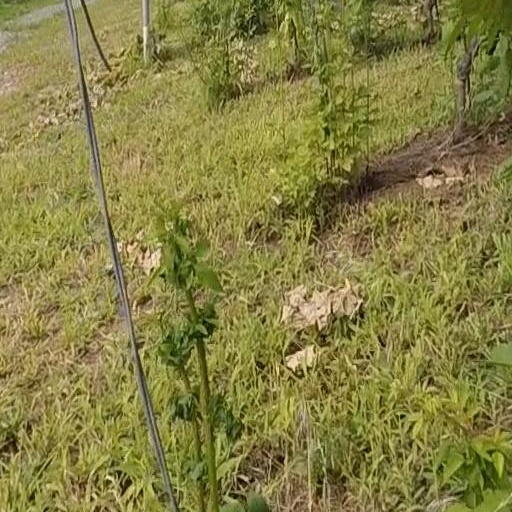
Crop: grape